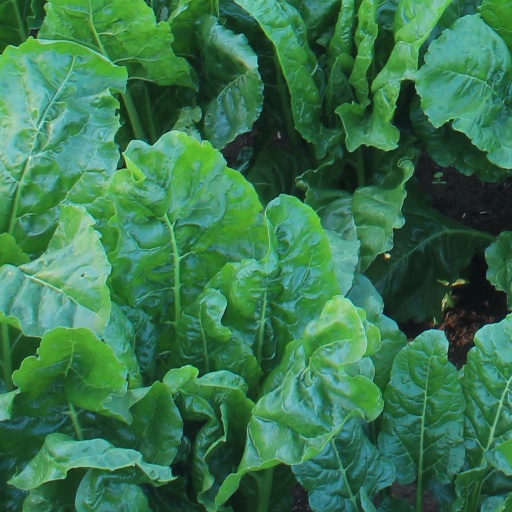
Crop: sugar beet